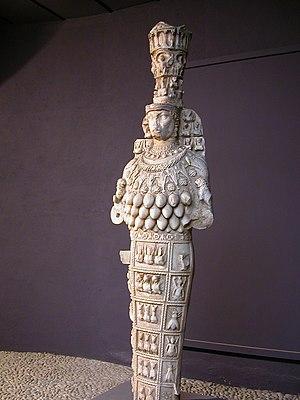
Artémis est, dans la mythologie grecque, la déesse de la nature sauvage, de la chasse, des accouchements et une des déesses associées à la Lune avec Hécate et Séléné.